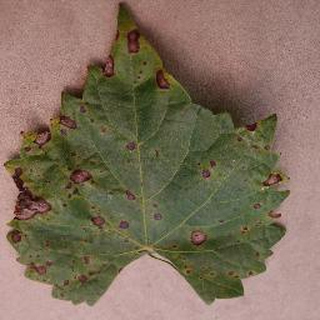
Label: grape_black_rot